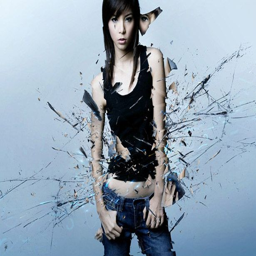
i like how the mirror is being shattered in and around the girl